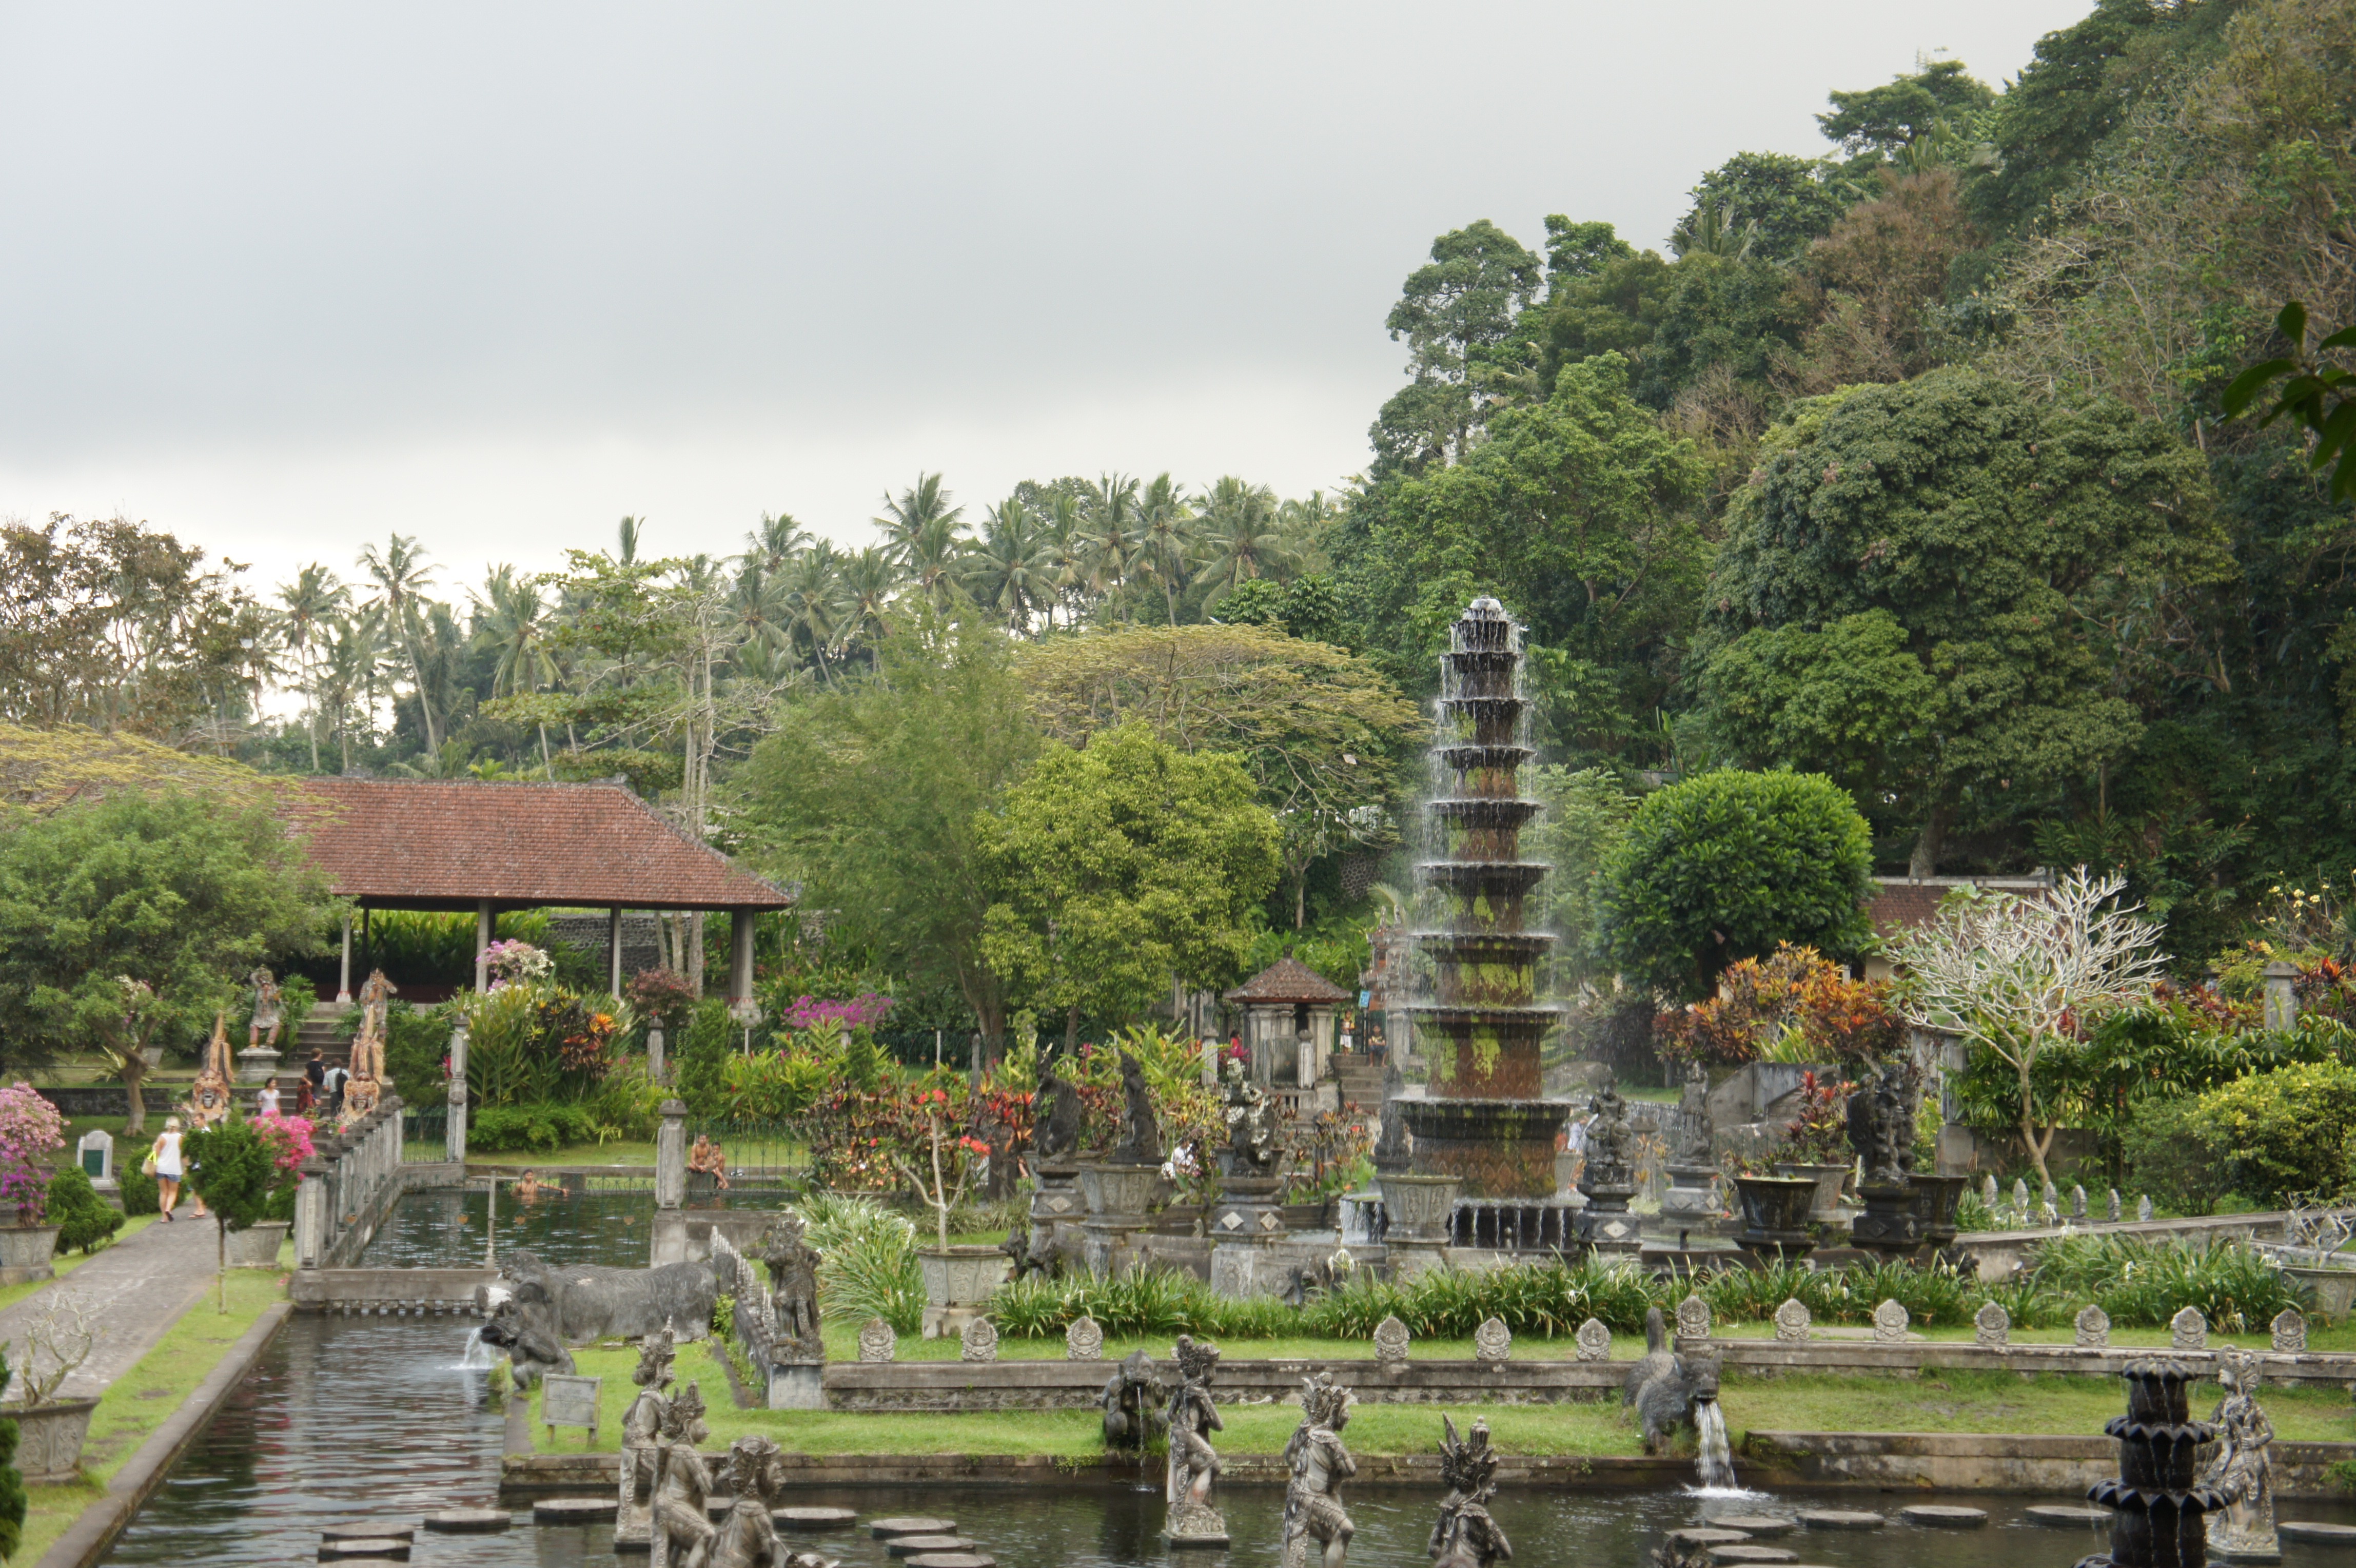
water, flower, palace, river, village, holiday, garden, tourism, place of worship, temple, shrine, botanical garden, water feature, pagoda, wat, hindu temple, historic site, bali water temple